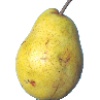
Label: pear_monster